Education in Japan

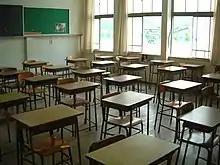
A typical Japanese high school classroom

After Japan’s defeat in the Second World War, the Allied occupation introduced educational reforms, officially to promote democracy and pacifism. The reforms aimed to decentralise education, reduce state control, weaken the class structure and encourage teacher initiative. The Fundamental Law of Education and the School Education Law, both enacted in 1947, laid the foundation for a new education system modelled after the American system, with six years of elementary school, three years of lower secondary school, three years of upper secondary school, and four years of university education. Compulsory education was extended to nine years, and coeducation became more common.